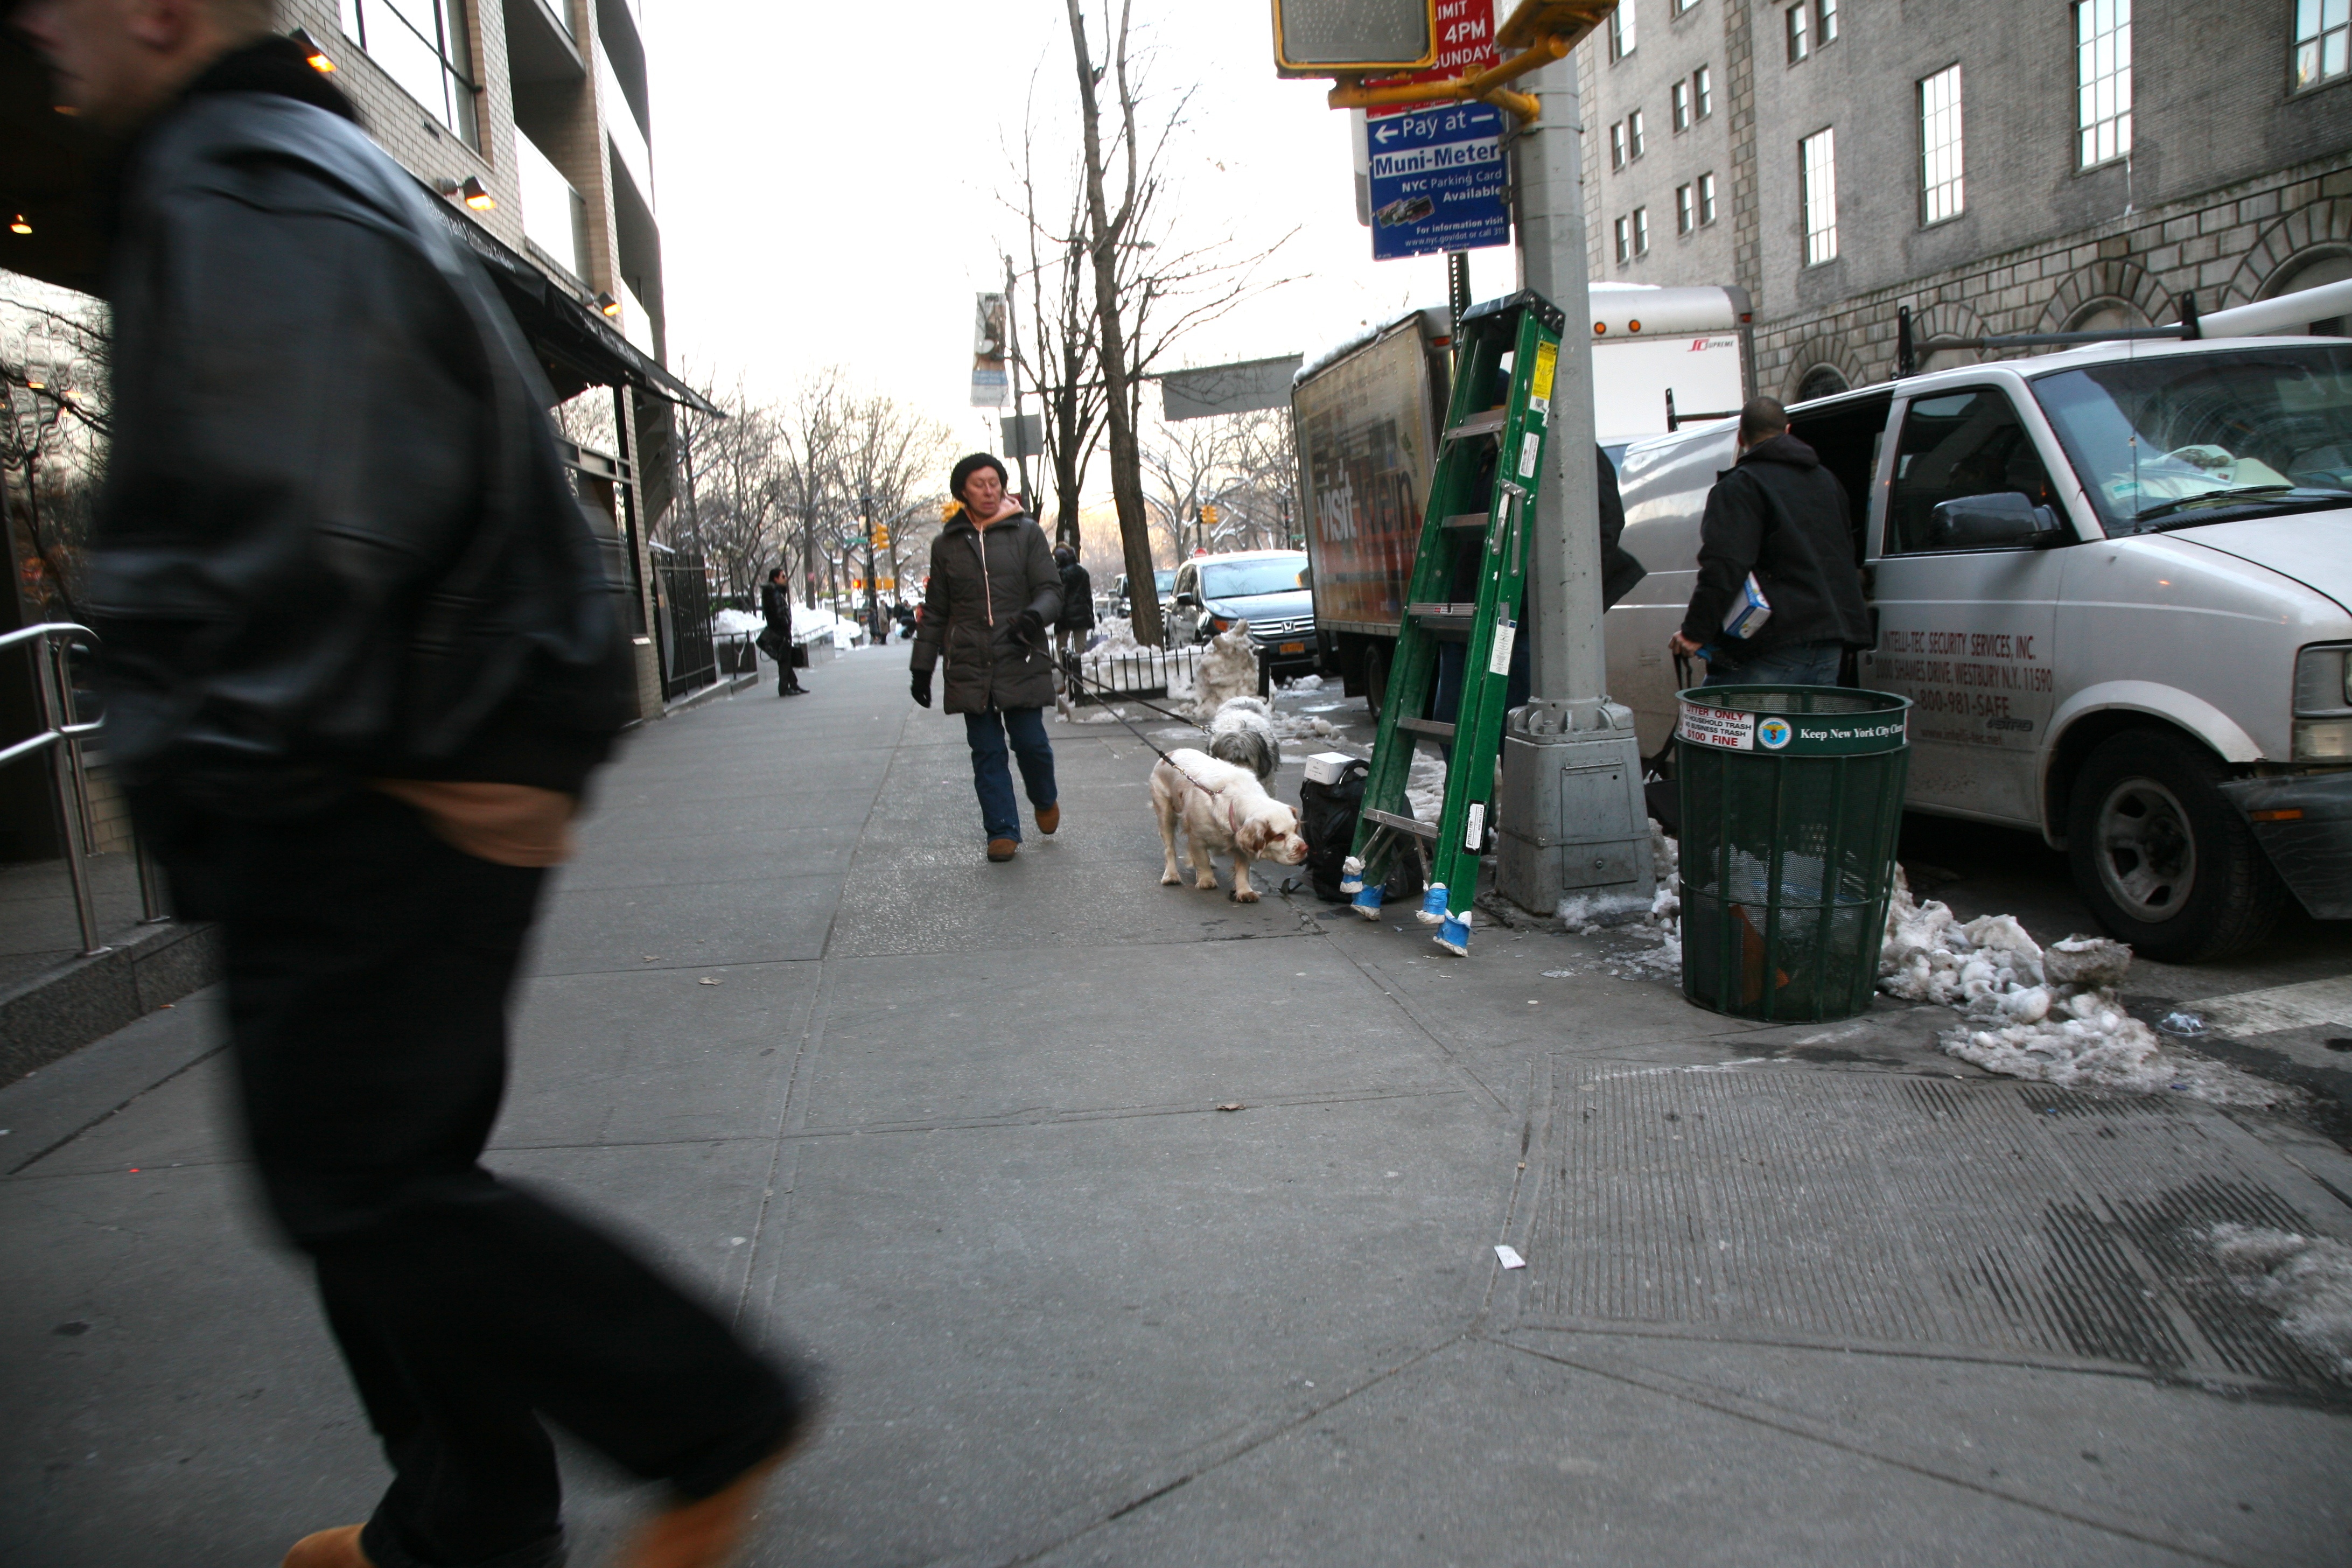
pedestrian, road, street, lane, infrastructure, selection, newyorker